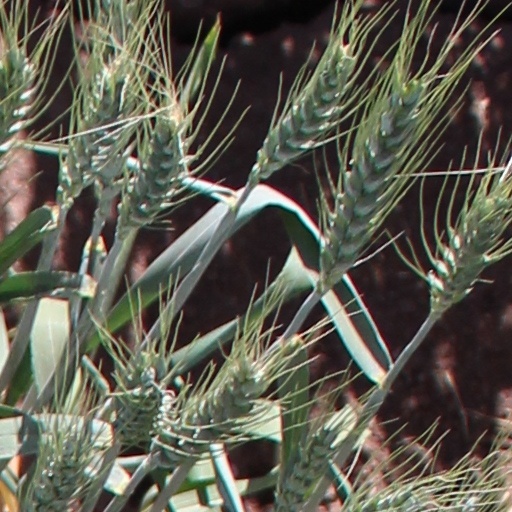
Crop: wheat